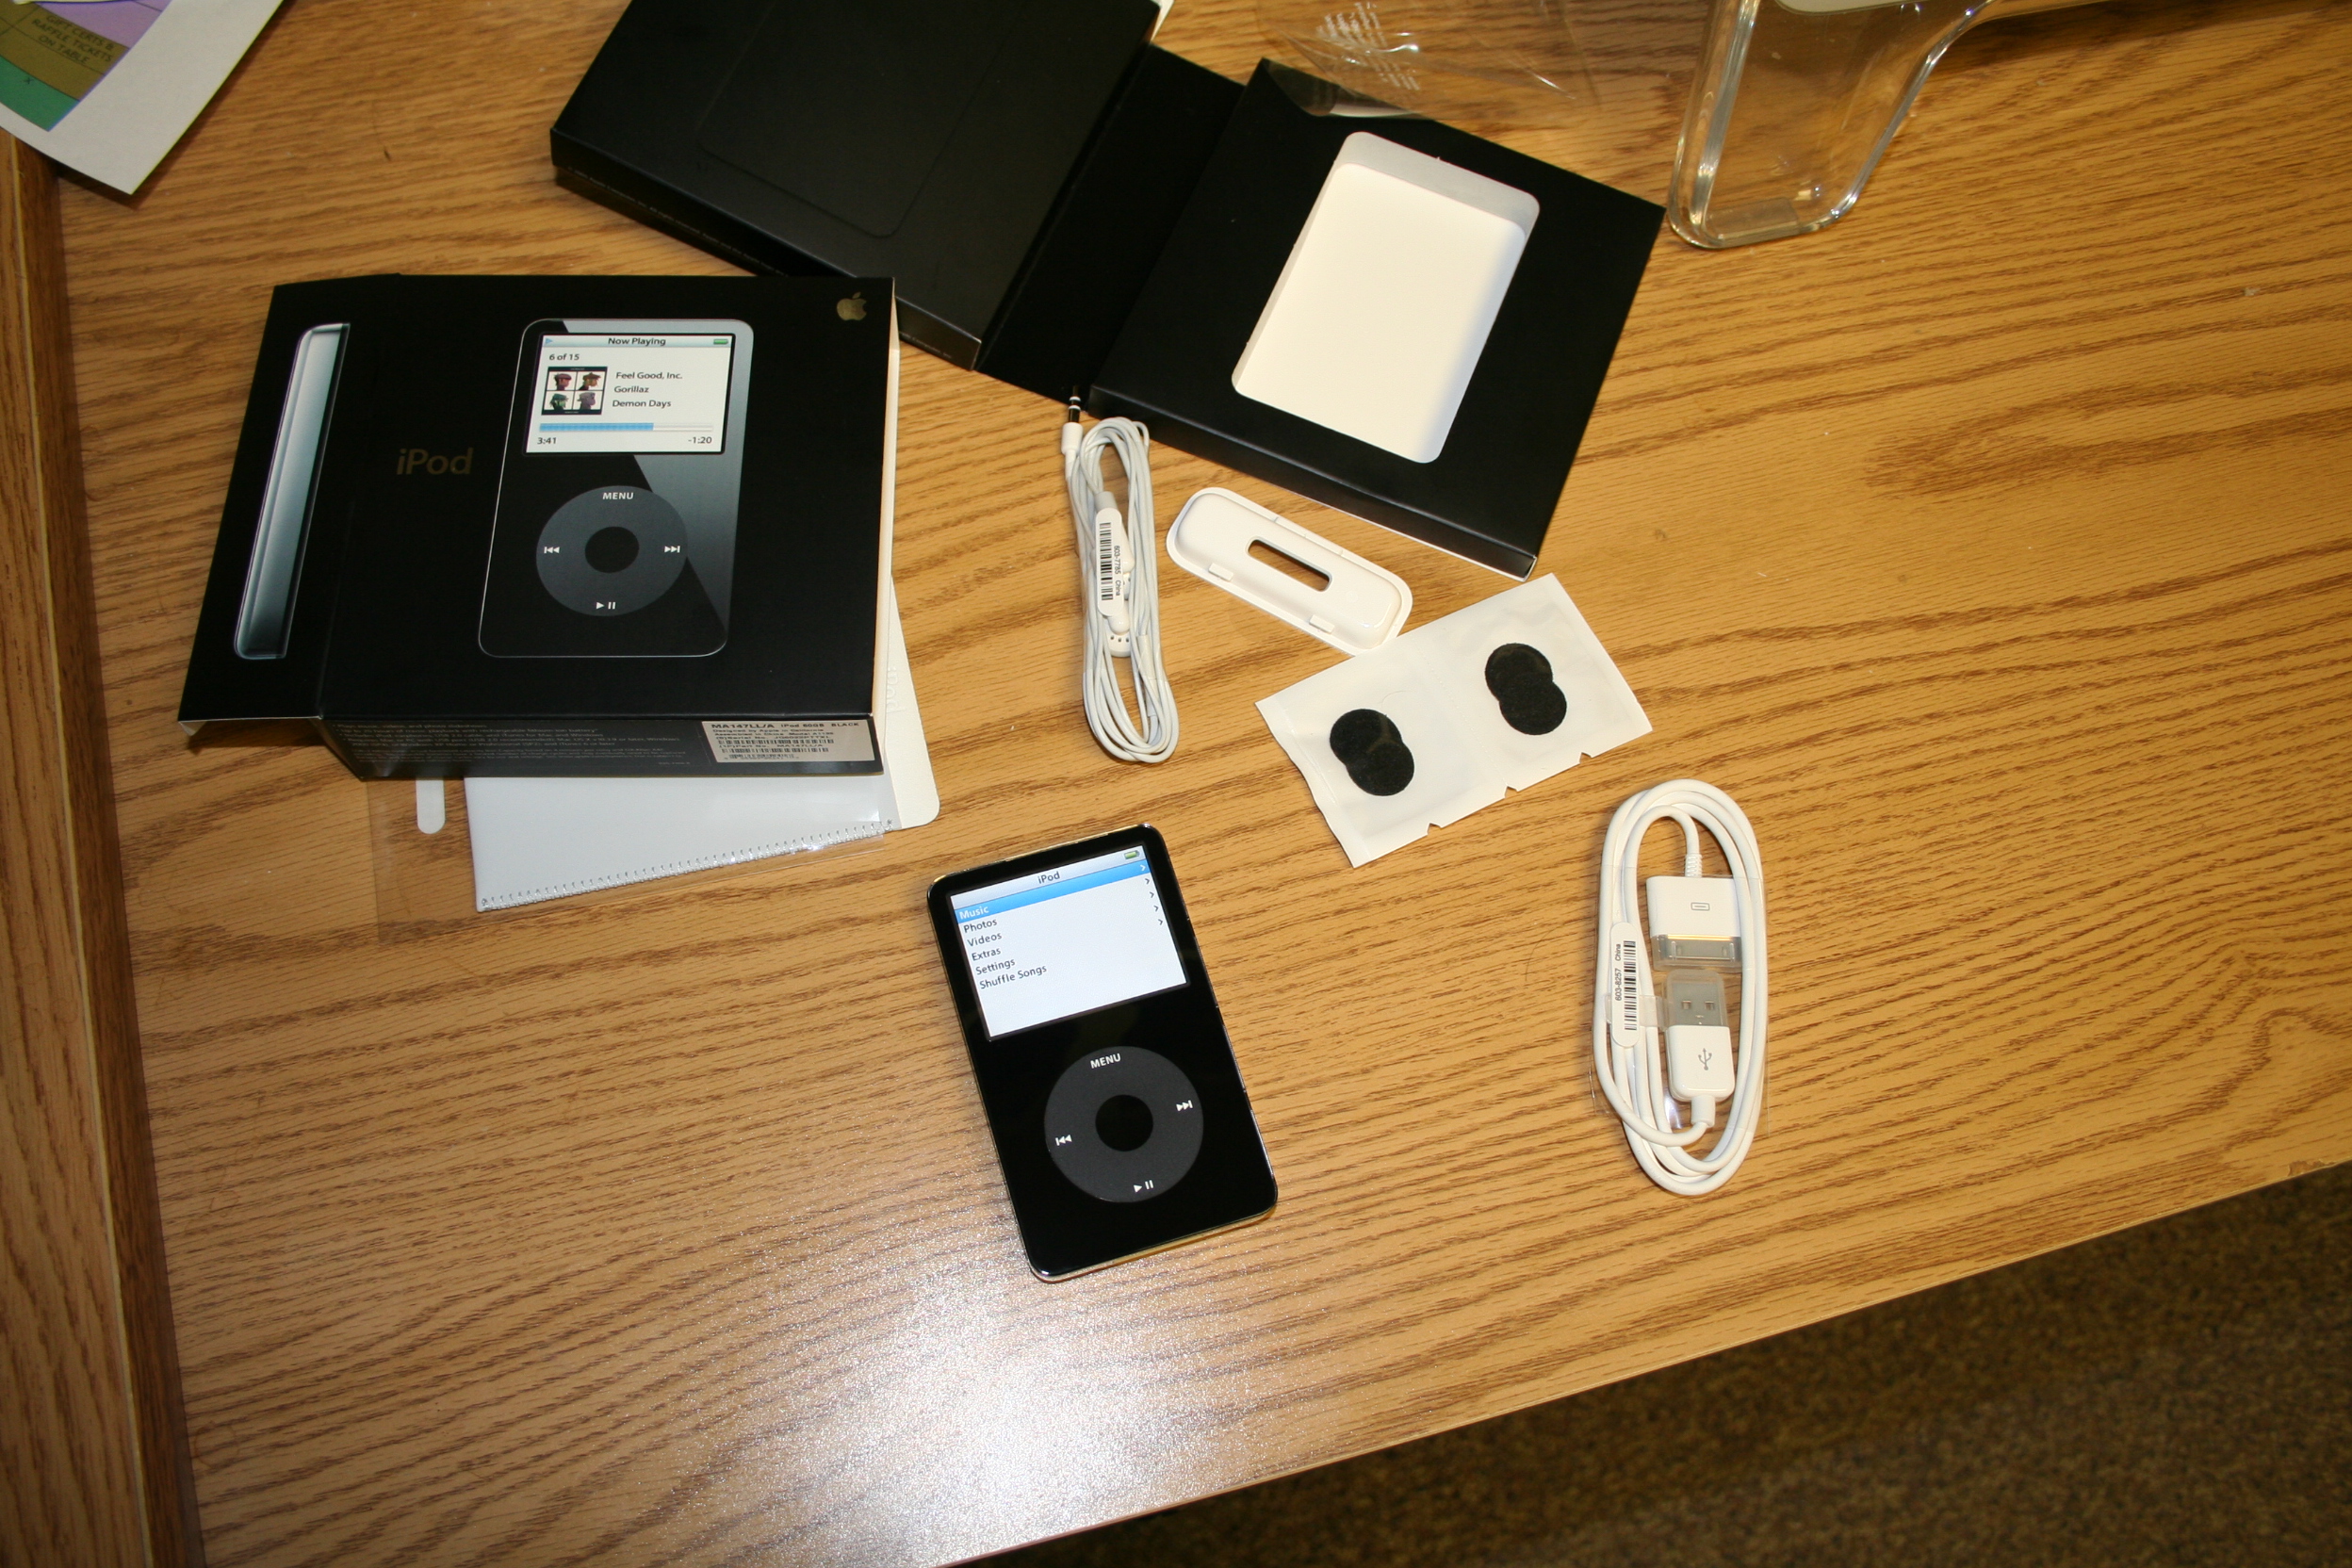
technology, gadget, electronics, design, ipod, personal computer hardware